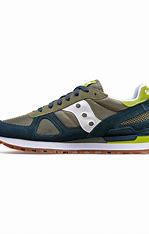
Brand: Saucony
Model: 100